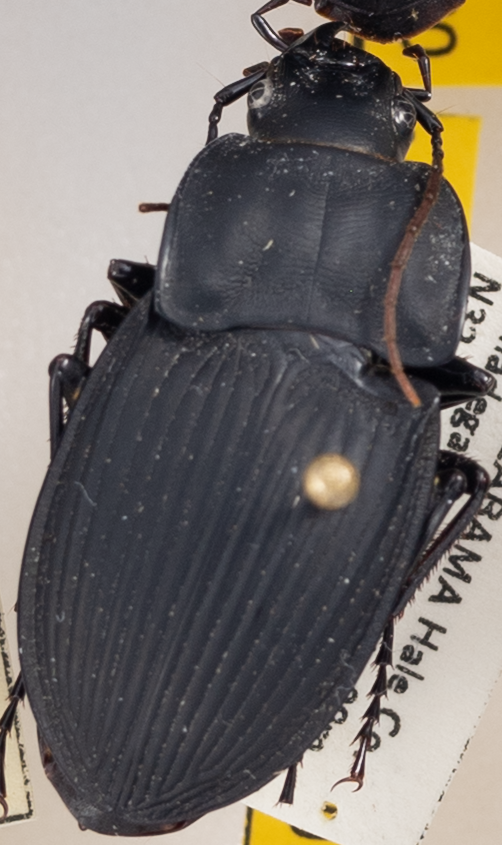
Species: Dicaelus dilatatus
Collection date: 2022-05-24
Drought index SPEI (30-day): -0.162
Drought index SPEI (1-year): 0.988
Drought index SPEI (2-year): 1.362